Unnale Unnale

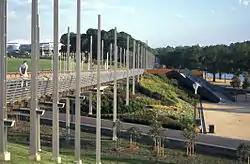
Birrarung Marr pedestrian bridge seen in the song "Mudhal Naal Indru".

The casting of Vinay, after Arya opted out, as Karthik was due to some similarities with the character. Vinay made his debut into the film industry after modelling and featuring in a couple of Tulu advertisements. However, they finalised the choice of the actor only after the script was ready. The choice of Sadha was more difficult and since "Anniyan" she had received many negative reviews and the film became important to rekindle her success. The role of Deepika went to Tanishaa, who despite being a leading heroine's sister (Kajol), she was yet to maintain a hit film. Mukherjee, came down to South India to look for new opportunities and attracted the producer into signing her on. She immediately expressed her satisfaction with the character and consented for the role.